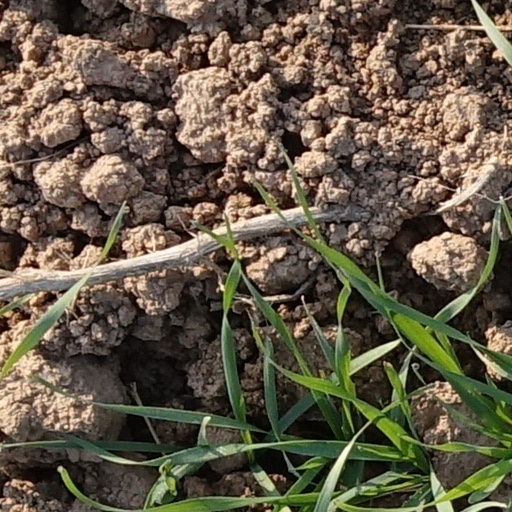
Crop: wheat